Question: Please indicate a possible affordance area of the suitcase that can be used for storing items
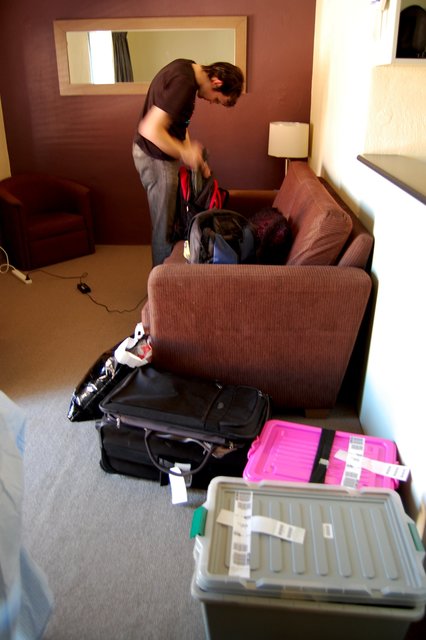
Answer: [175.105, 156.391, 229.241, 215.338]